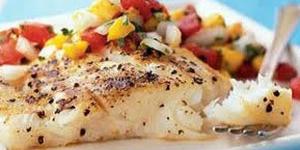
filete de pescado con ciruelas